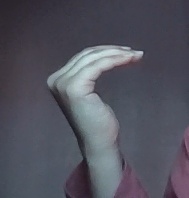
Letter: haa